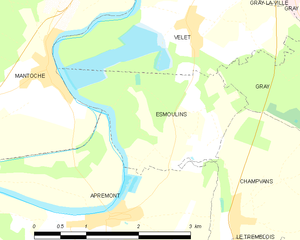
Carte des communes françaises